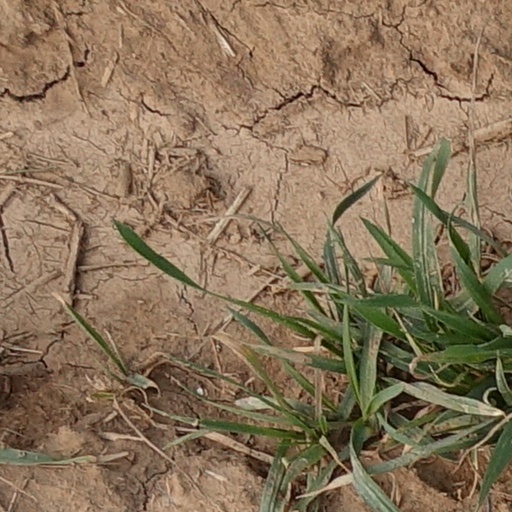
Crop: wheat